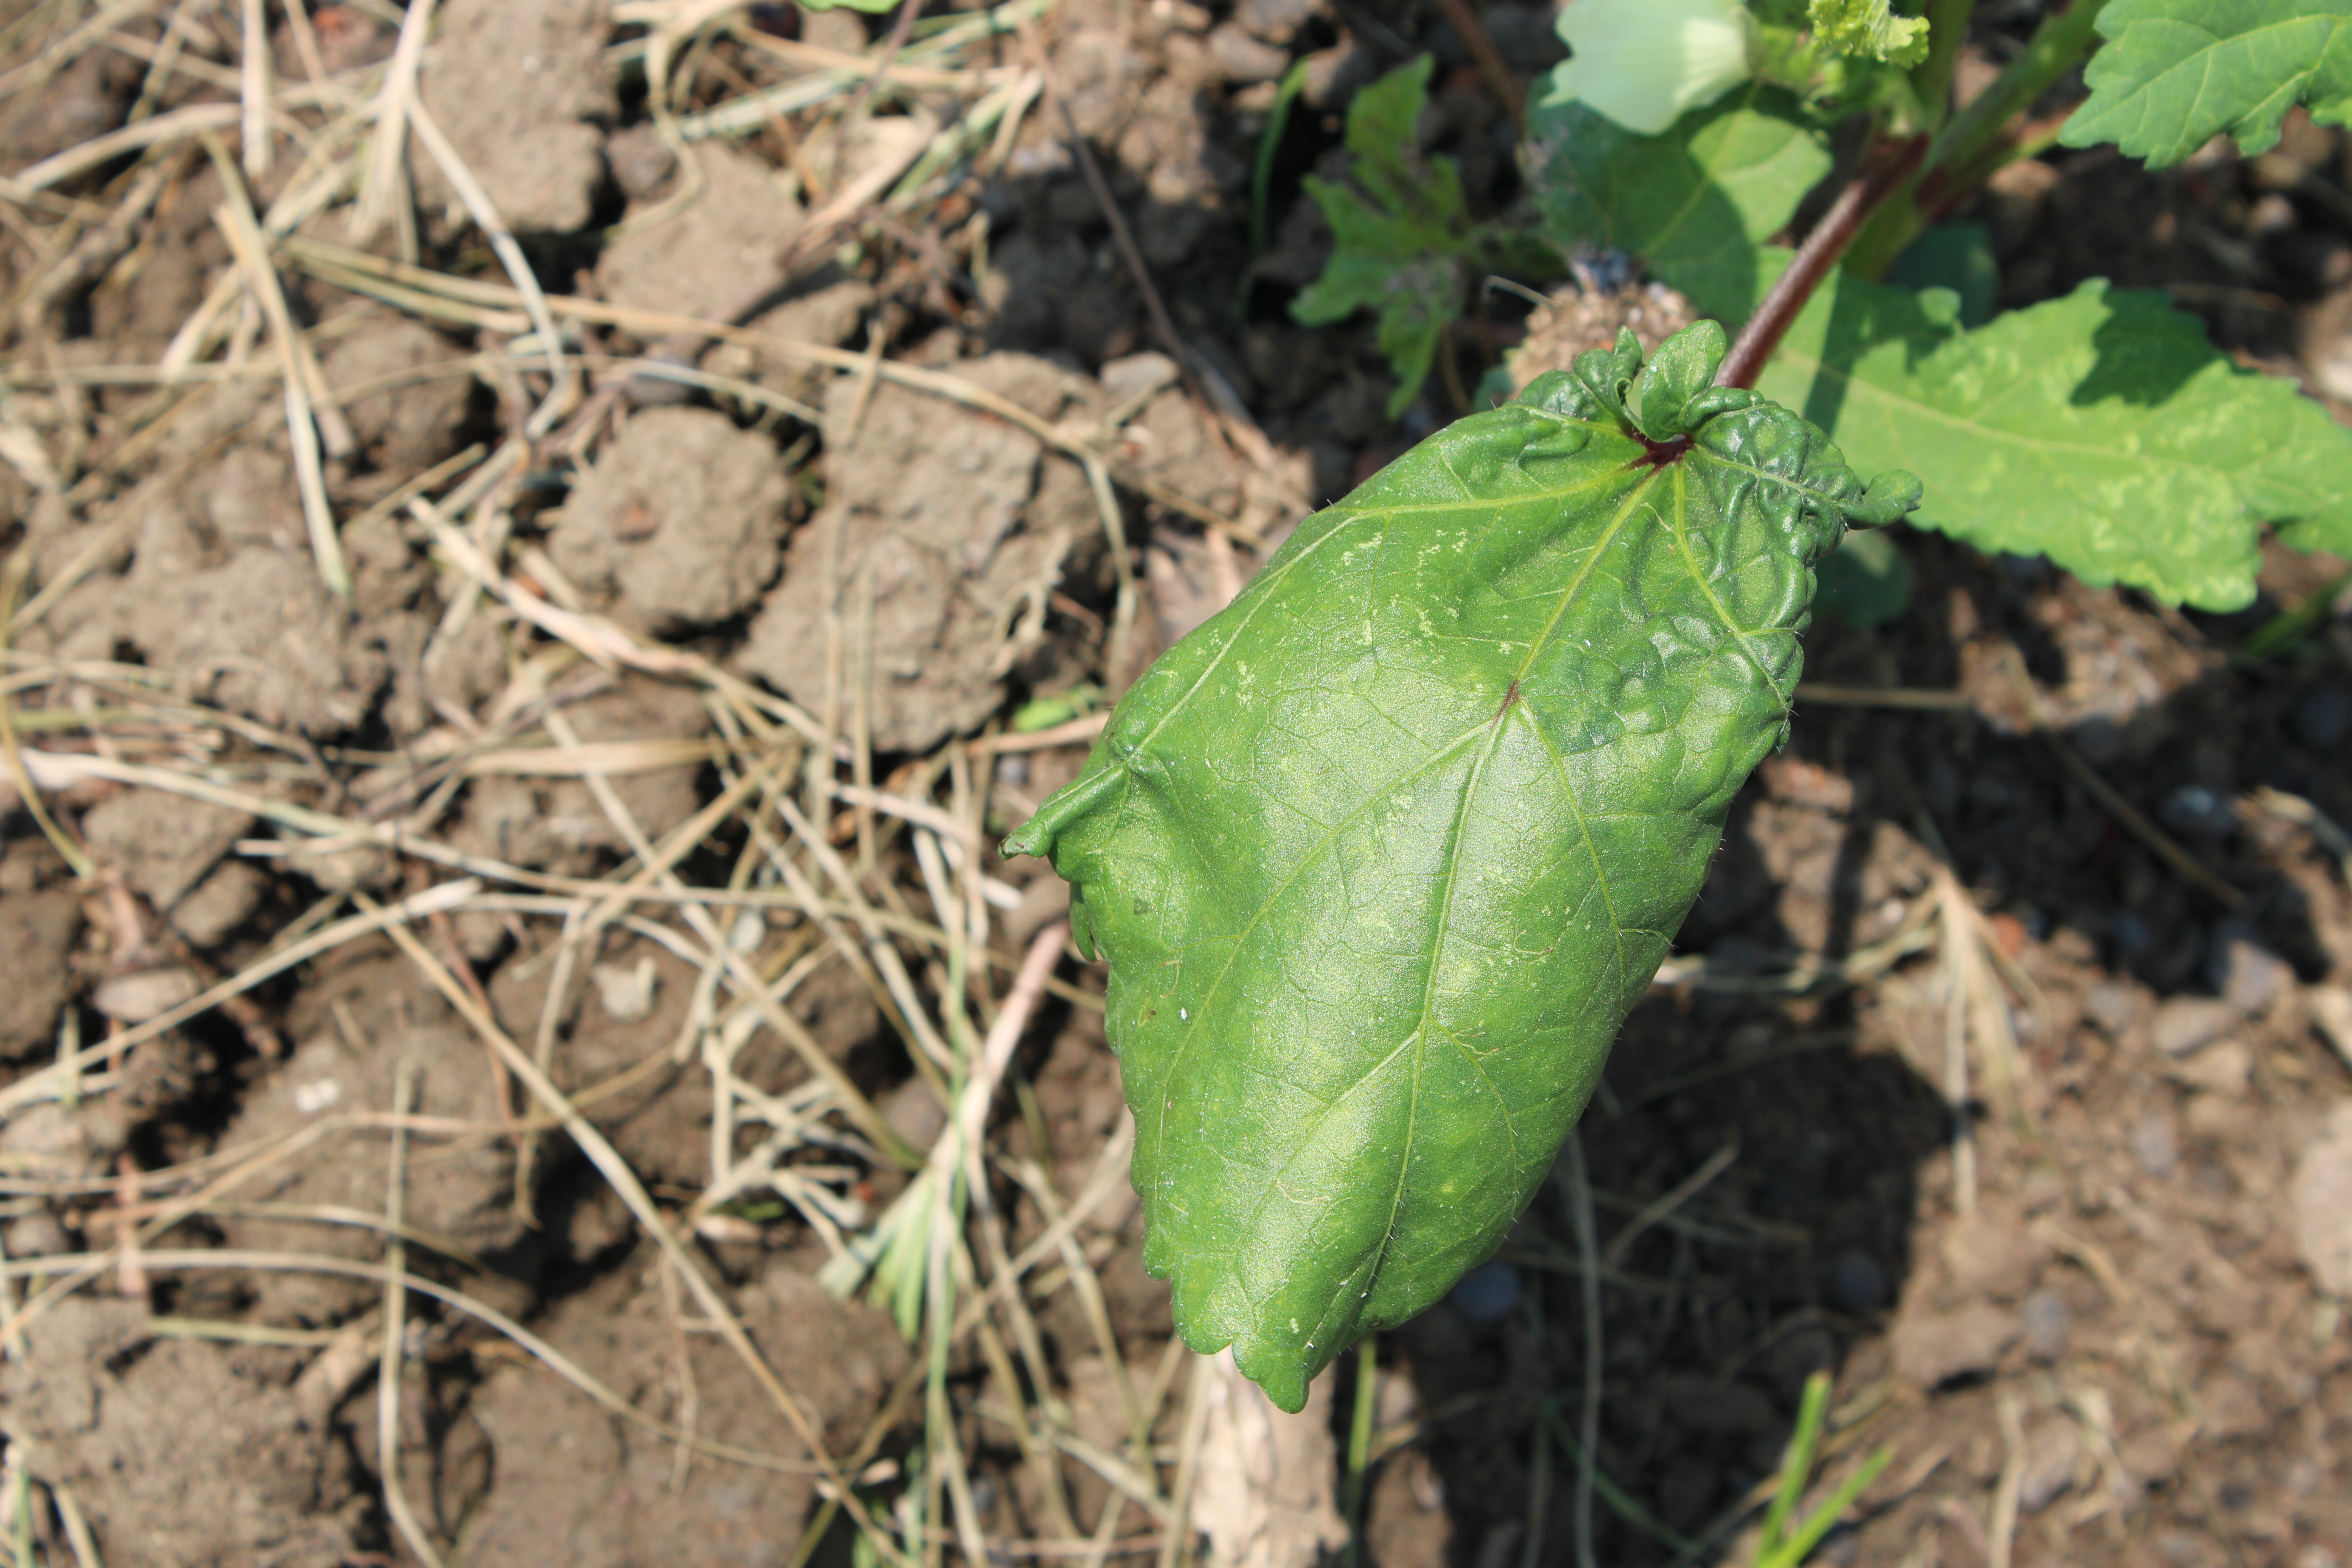
Label: Leaf curly virus